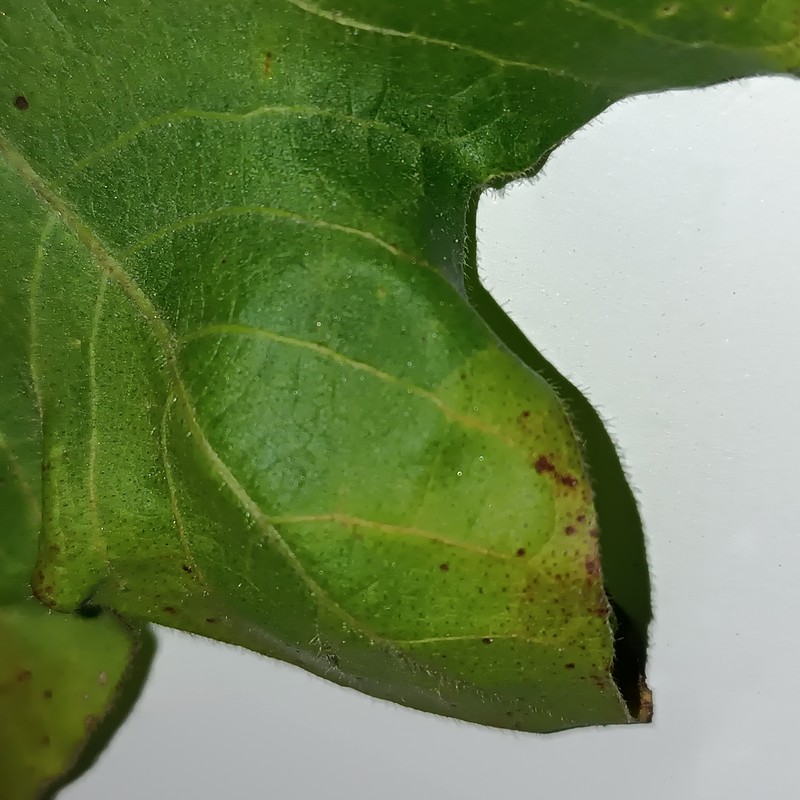
Label: Leaf Hopper Jassids